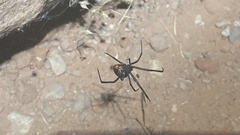
Species: Lactrodectus_hesperus